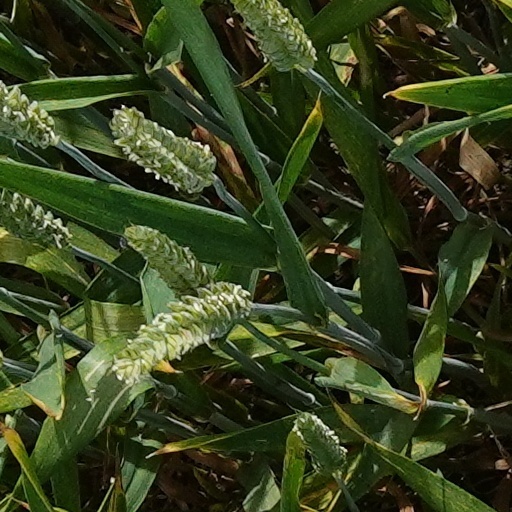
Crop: wheat